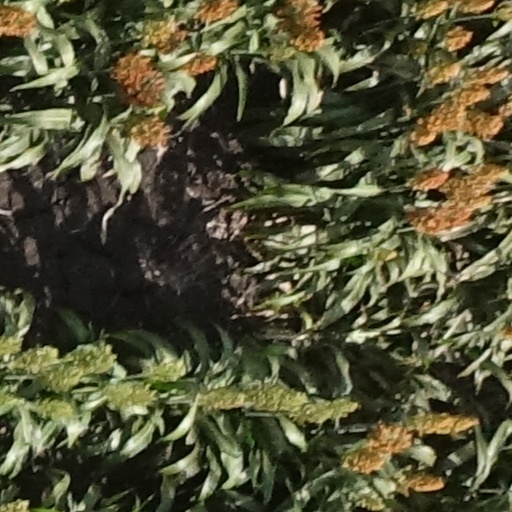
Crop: sorghum